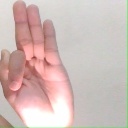
अक्षर: फ